Simona Tabasco

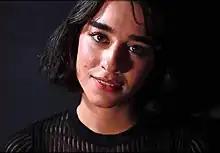
Tabasco in 2022

Simona Tabasco (born 5 April 1994) is an Italian actress. Tabasco played the role of Lucia Greco in the second season of the HBO black comedy-drama series "The White Lotus", which earned her a Primetime Emmy Award nomination. She also gained recognition for her supporting role in the Italian neo-noir film "Perez." (2014) and as Elisa Russo in the Rai 1 medical drama "Doc – Nelle tue mani" (2020–present).